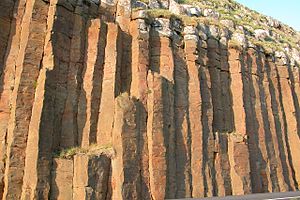
Froðba / Billeder fra Froðba
Froðba er en færøsk by, der ligger øst for Tvøroyri på den sydligste færøske ø Suðuroy. Et sagn fortæller at Froðba er Færøernes ældste bygd. Omkring år 625 blev kong Frode slået ud af kurs på hjemrejsen fra Irland til Danmark, og efter flere dages uvished får de land i sigte. Frode opfører en gård til de medbragte får og køer, og stedet får navn efter ham. En del af folkene bliver efterladt. Året efter er Frode tilbage med flere folk og får fra Danmark. Froðba ejede de marker i Tvøroyri, hvor monopolhandelen i 1836 blev bygget, og hvor Tvøroyri blev anlagt. 1840 opførtes en kirke, der allerede i 1856 flyttes til Tvøroyri.